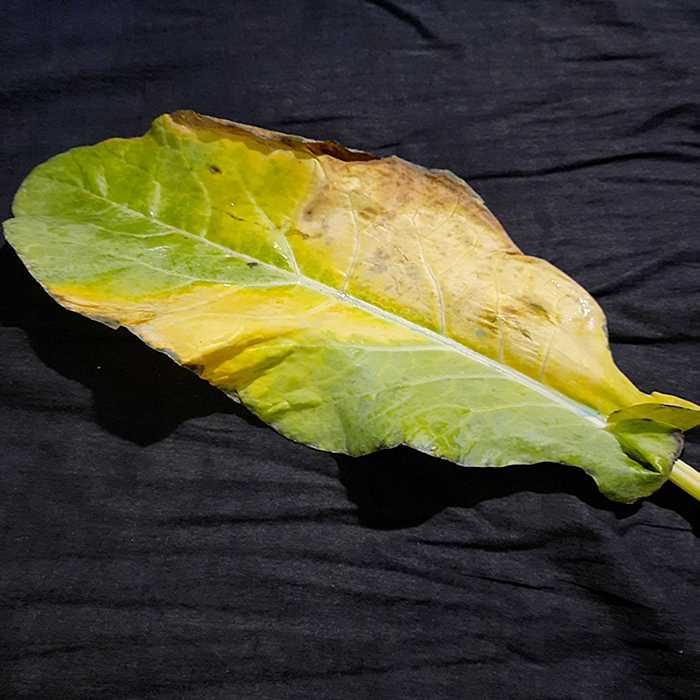
Plant: Cauliflower
Label: Black Rot